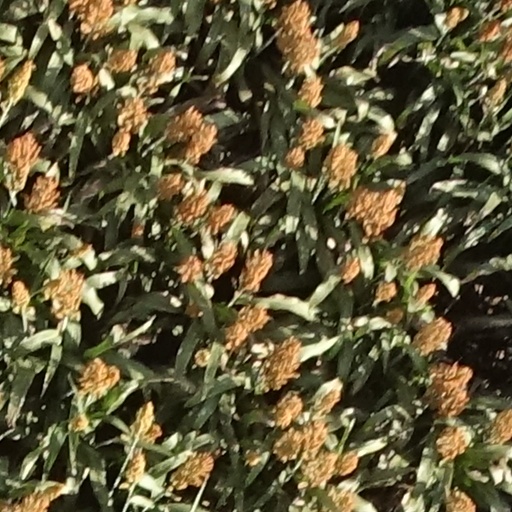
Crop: sorghum